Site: brandenburg
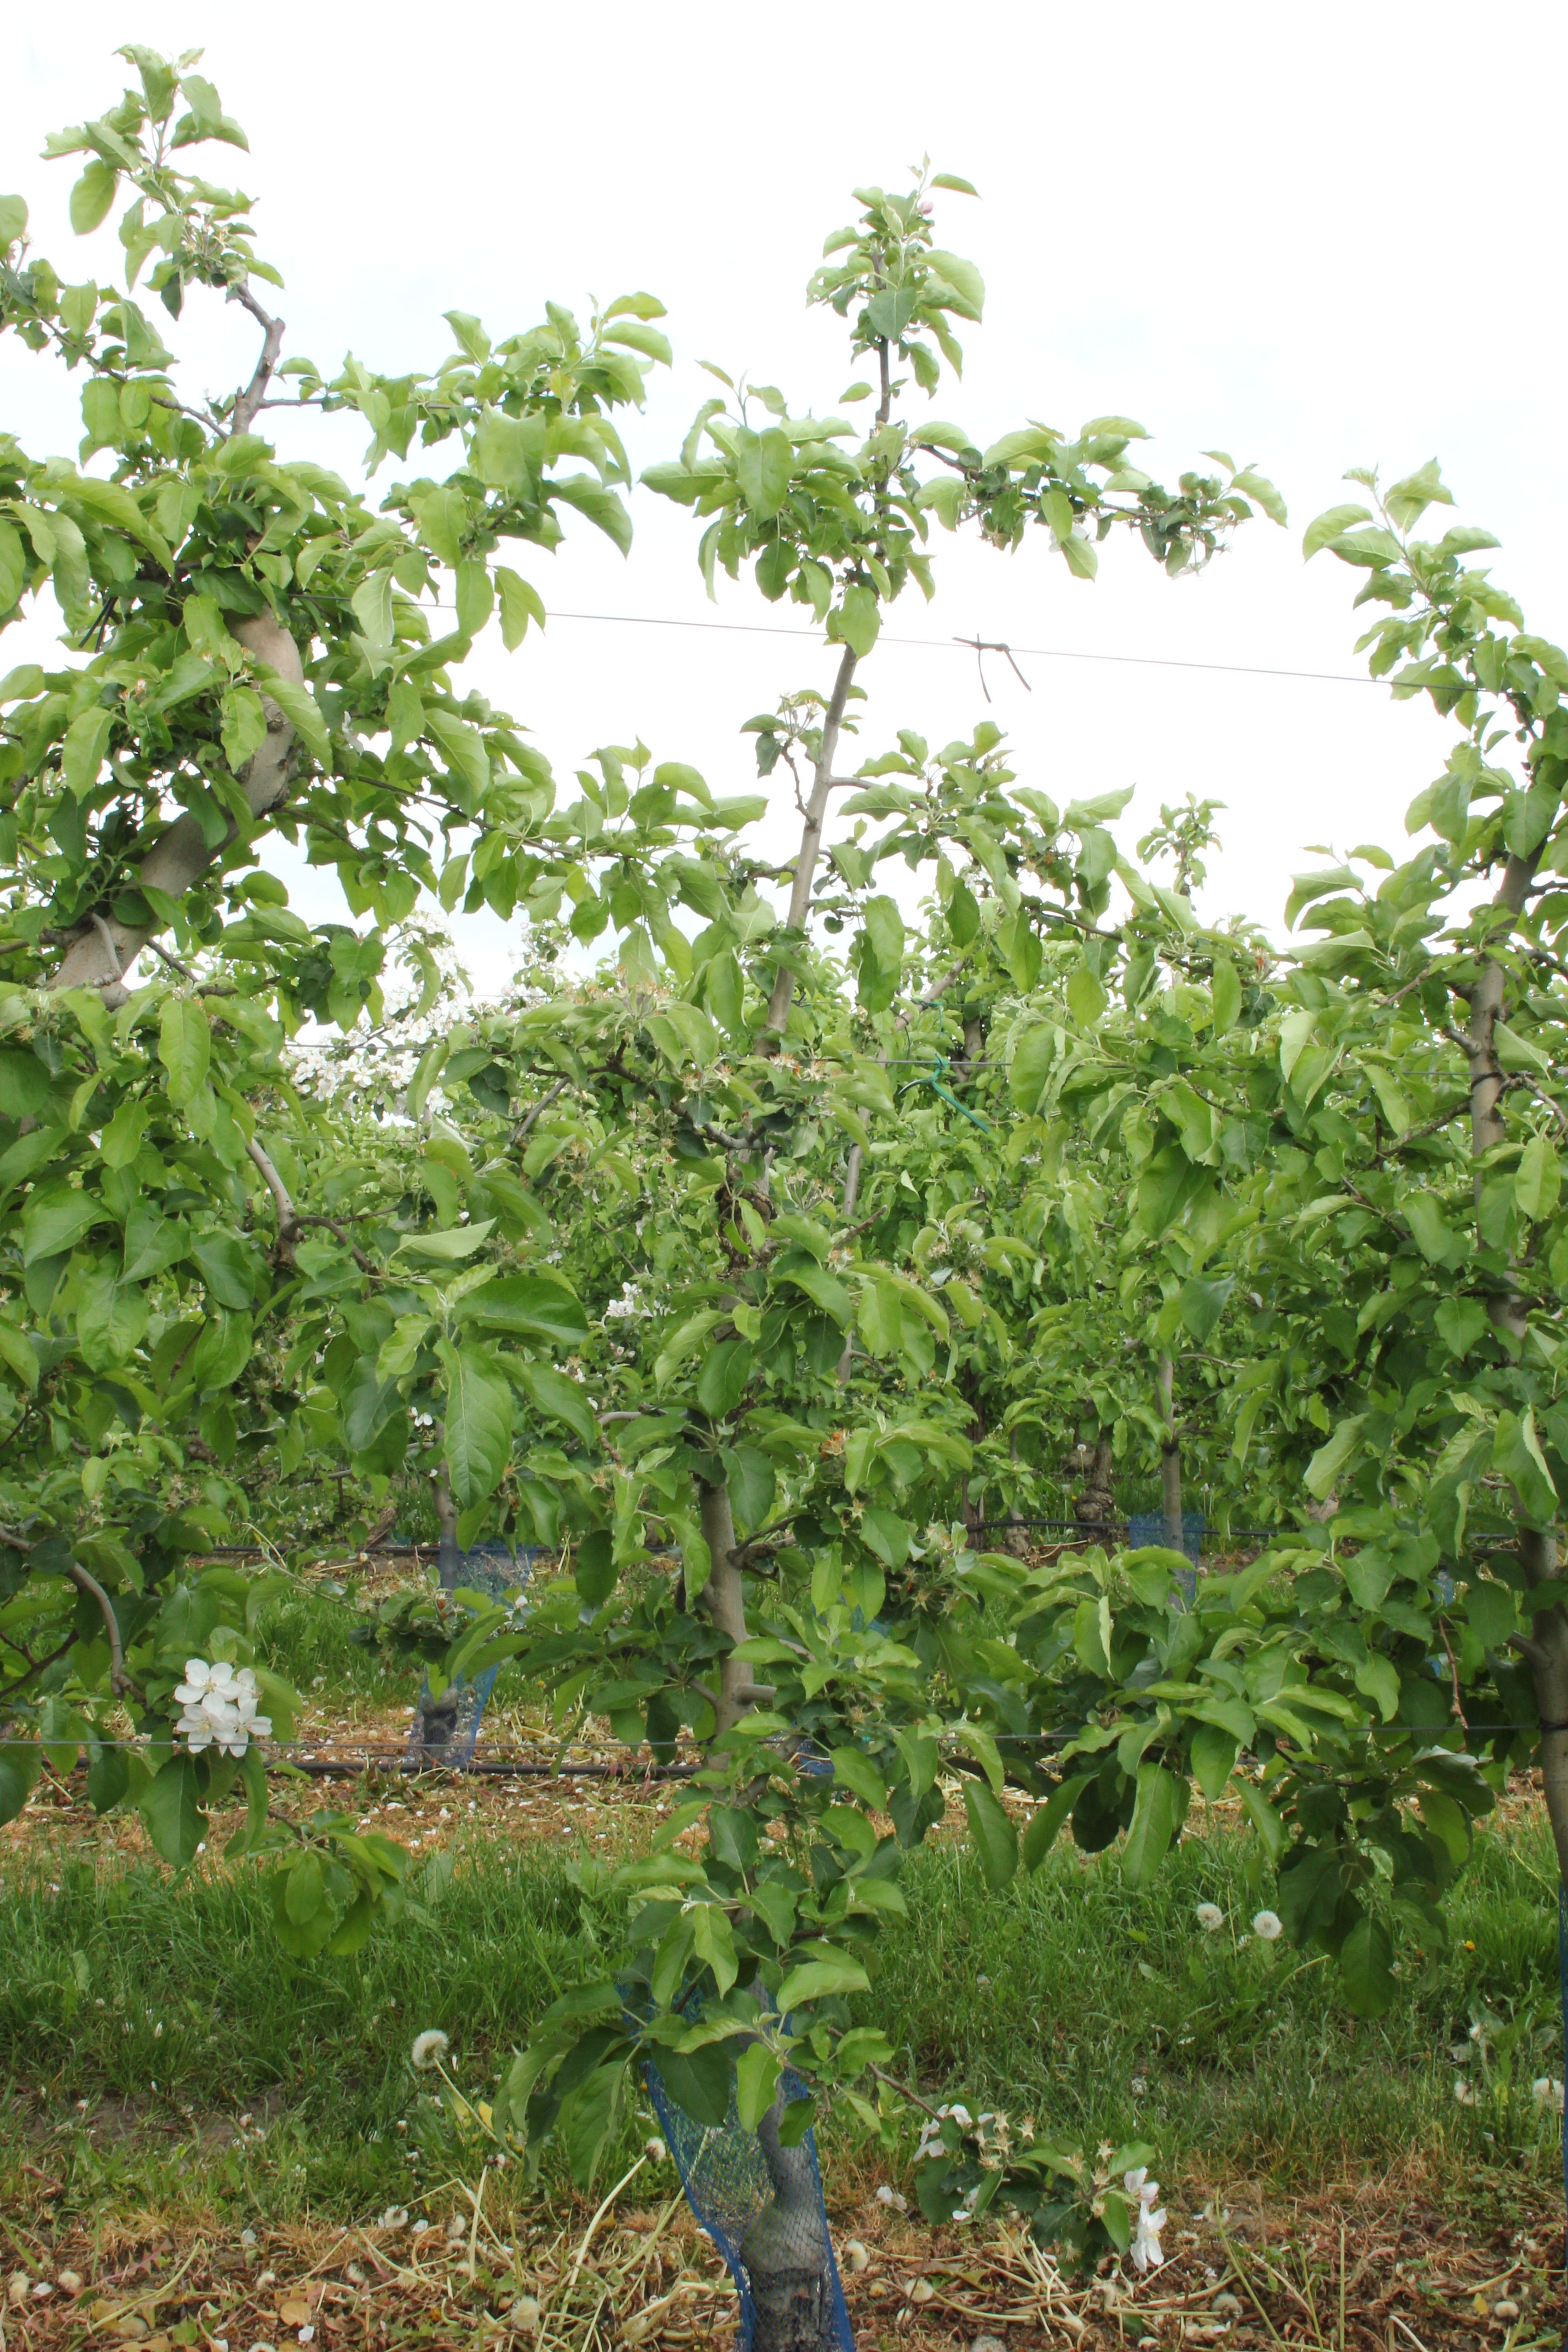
Growth stage (BBCH 67): Flowering